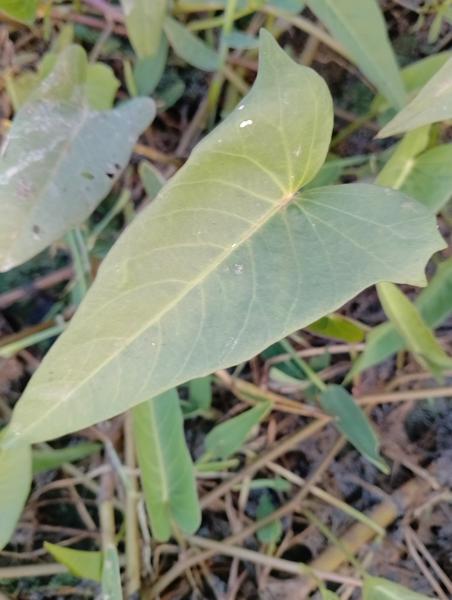
Weed species: Ipomoea aquatic